Port (medicine)

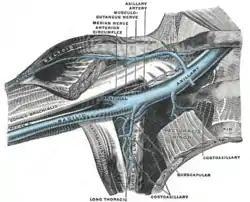
The catheter runs from the portal and is surgically inserted into a vein (usually the jugular vein, subclavian vein, or superior vena cava). Ideally, the catheter terminates in the superior vena cava, just upstream of the right atrium. This position allows infused agents to be spread throughout the body quickly and efficiently.

A port is more correctly known as a "totally implantable venous access device". They are also commonly referred to as a Portacath or Chemo port. Brand names include Eco Port, Clip-a-Port, SmartPort, Microport, Bardport, PowerPort, Passport, Port-a-Cath, Infuse-a-Port, Medi-Port, and Bioflo.